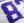
Number: 8